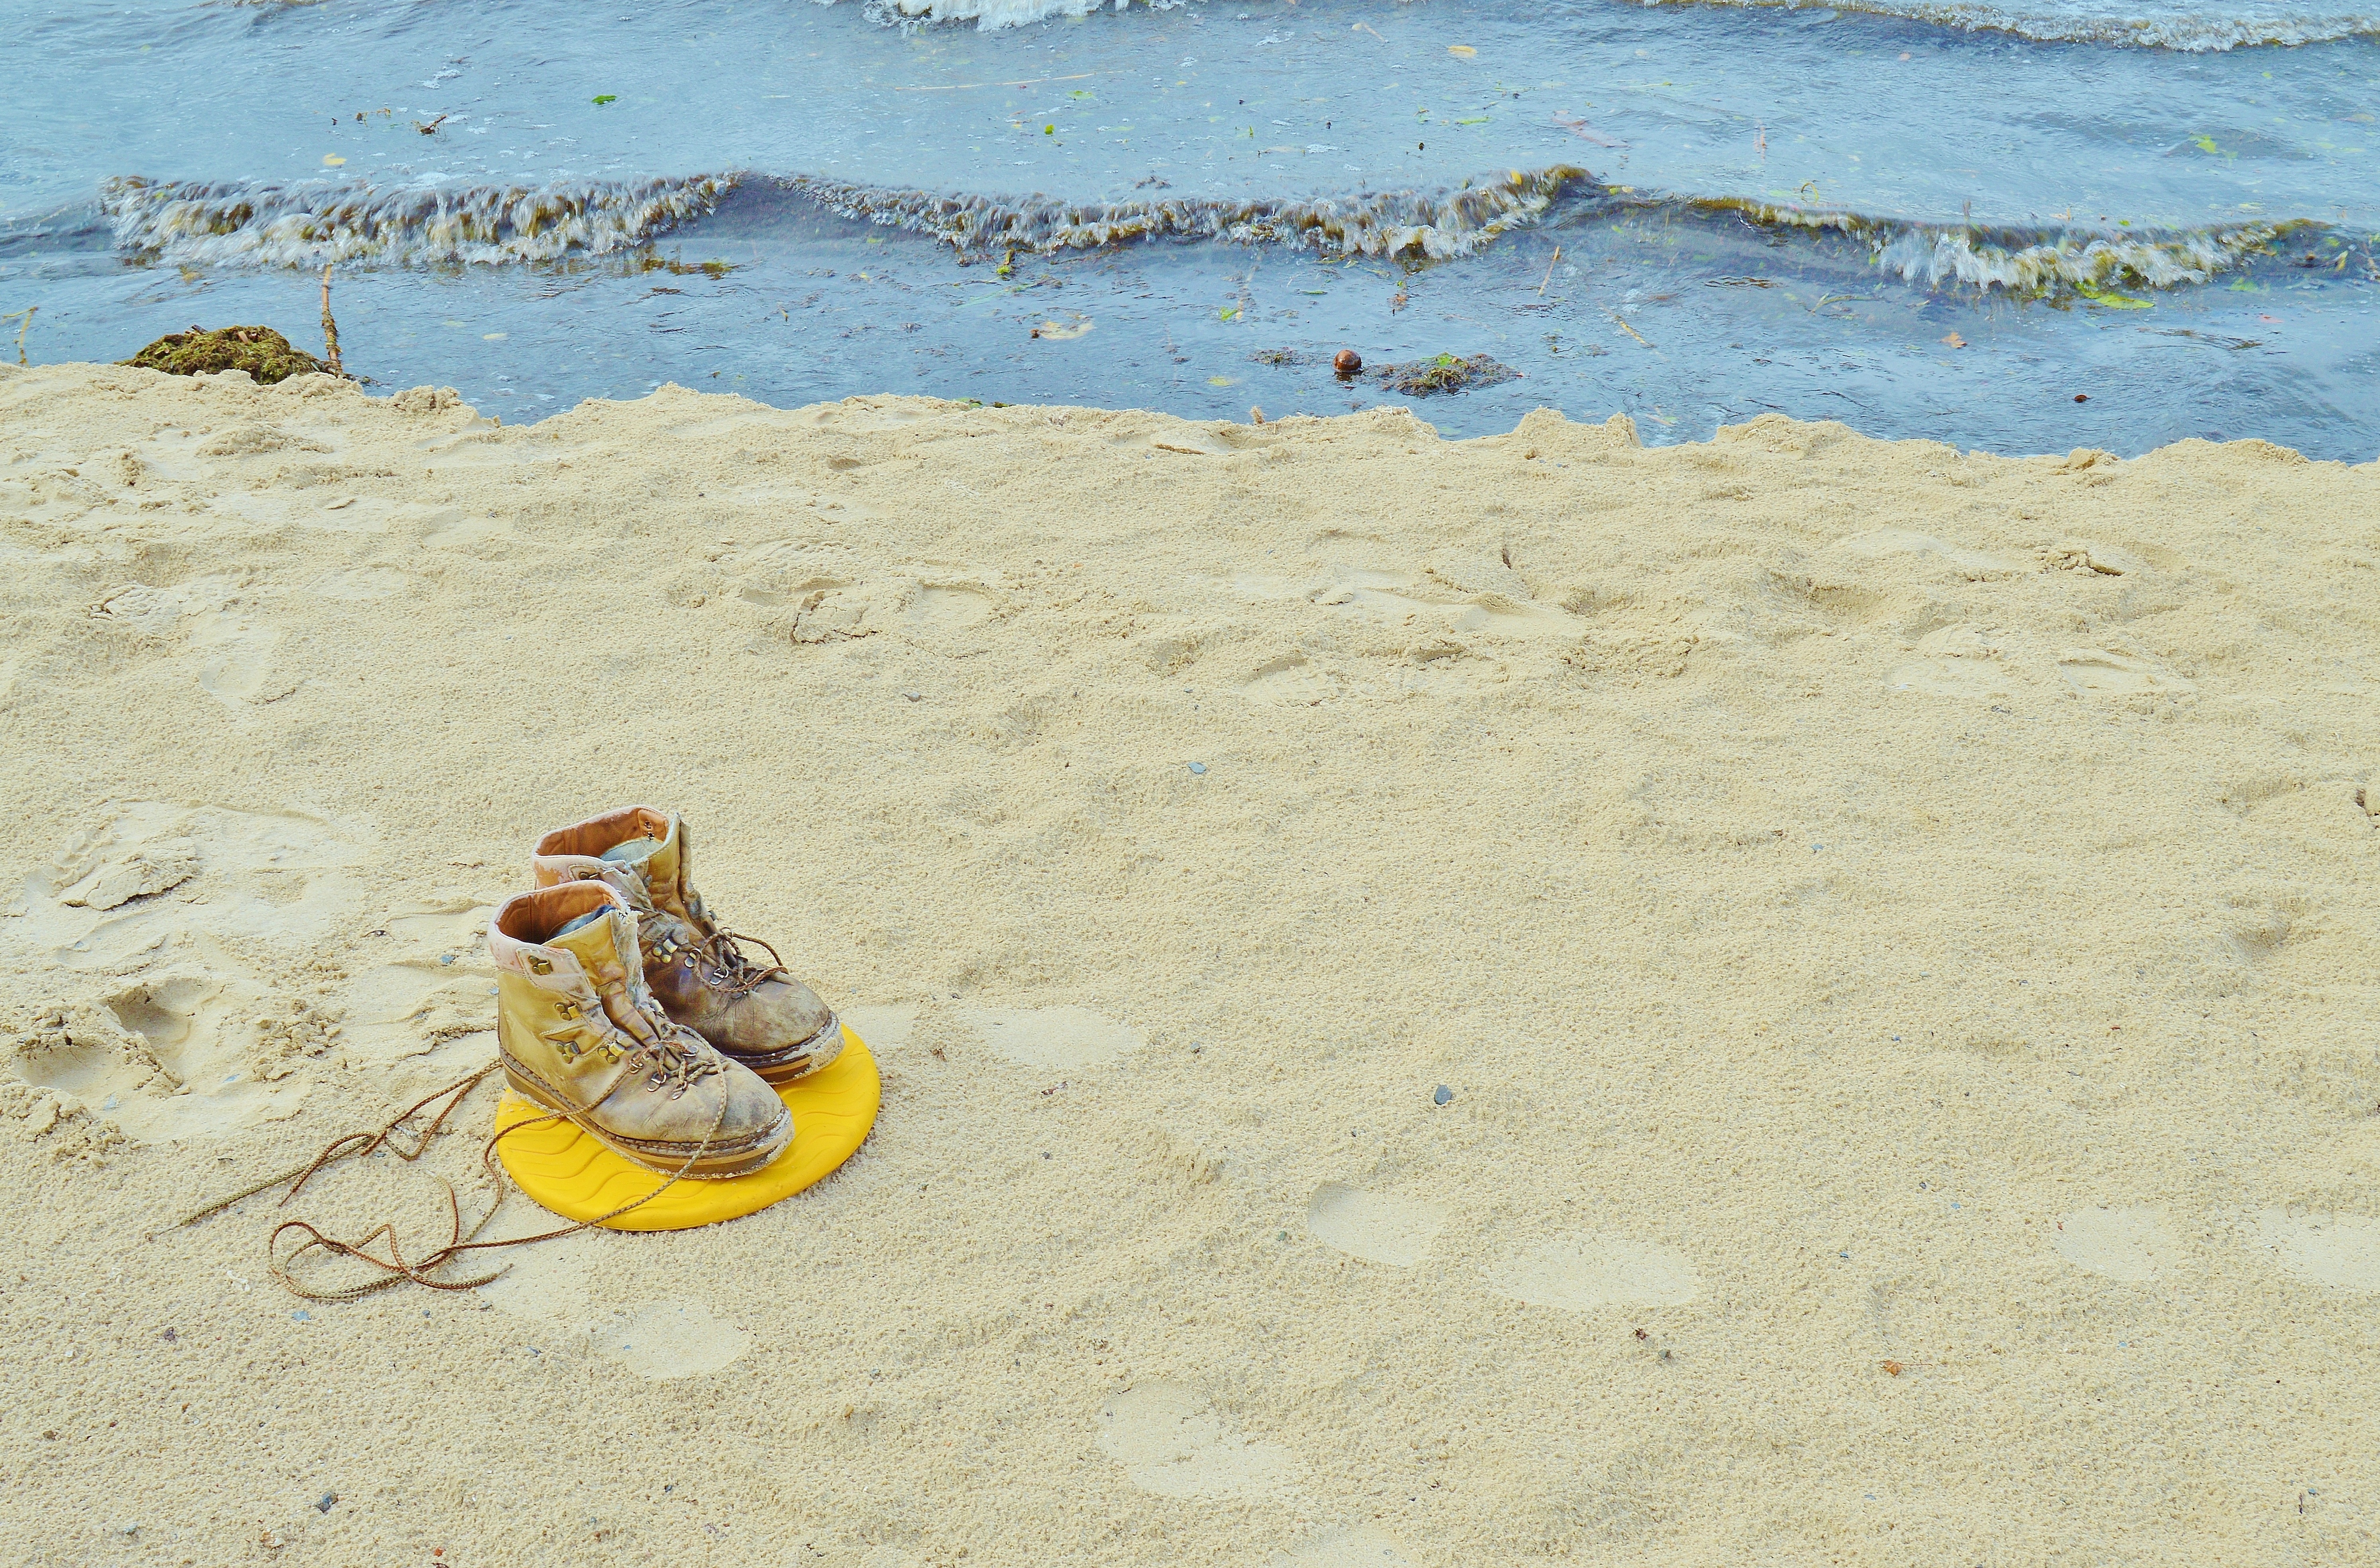
beach, sea, coast, sand, ocean, shore, wave, lonely, material, shoes, flotsam, foot pure